Answer in natural language. Considering the relative positions, is Doorway (highlighted by a green box) above or below CoffeeMachine (highlighted by a red box)? Choose between the following options: above or below
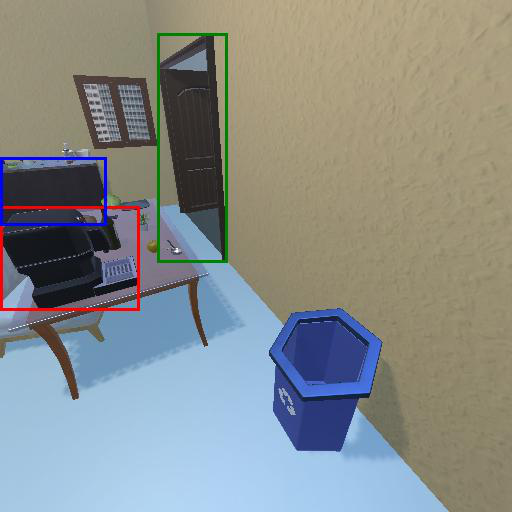
<answer>above</answer>